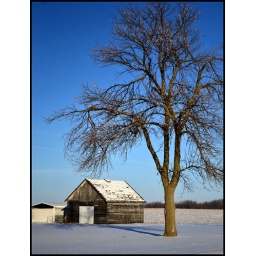
Spotted this corncrib sheltered under a tree along a country road on a sunny winter day in Iowa.